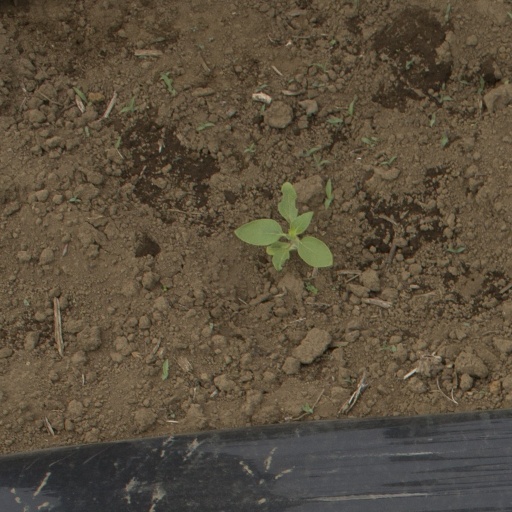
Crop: Jerusalem artichoke